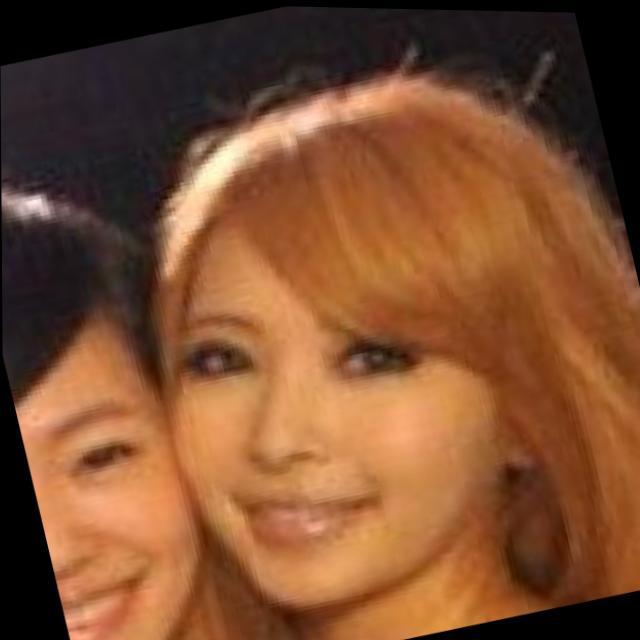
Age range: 21-44